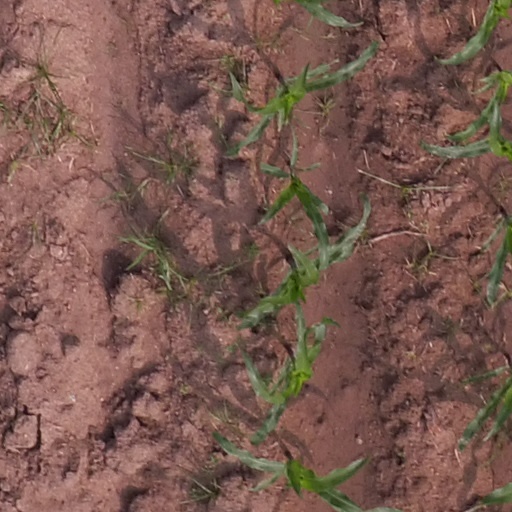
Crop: maize; corn